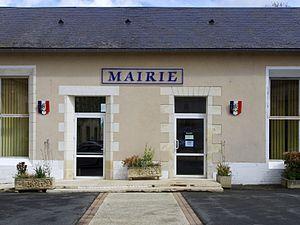
Entrée de la mairie, place du 8 Mai 1945. Romagne, Vienne, France. Français
Romagne est une commune du Centre-ouest de la France, située dans le département de la Vienne.